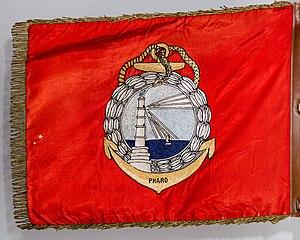
Fanion d'établissement militaire du service de santé français, de couleur rouge de tradition pour le service médical
L'École du Pharo, appellation de tradition mais qui ne fut jamais officielle, est une école militaire française établie à Marseille dans le parc du palais du Pharo et spécialisée dans l'enseignement et la recherche en médecine tropicale.